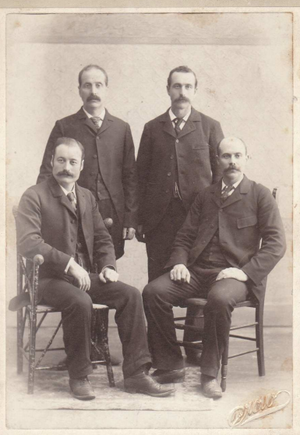
Olaus Jeldness et ses frères.
Olaus Jeldness, né sous le nom d'Olaus Nilsen Gjeldnes le 1ᵉʳ octobre 1856 et mort le 26 avril 1935, est un mineur et un sportif norvégien.